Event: Nepal Earthquake
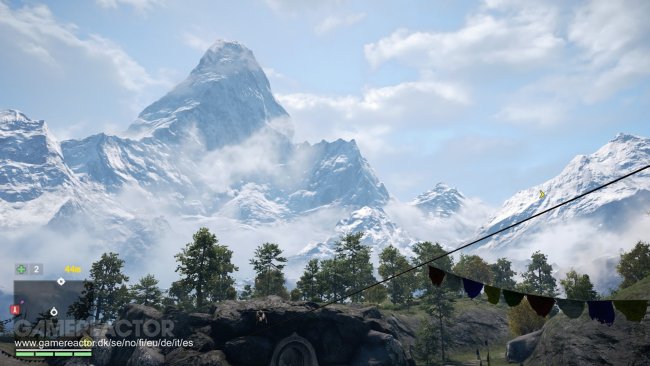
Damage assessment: no_damage